Stalinist repressions in Azerbaijan

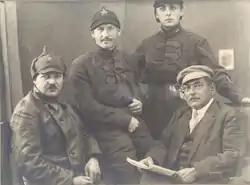
Nariman Narimanov with the commanders of the XI Red Army, Mikhail Levandovsky and Mikhail Yefremov in 1920.

Lenin's illness intensified the struggle between factions within the Communist Party. At the top echelons, there was a ruthless struggle for succession. Within the Politburo, Joseph Stalin, Grigory Zinoviev, and Lev Kamenev formed a "troika" against Leon Trotsky. After Trotsky's defeat, Stalin turned against his former allies in the troika. In 1926, Trotsky, who rejected Stalin's theory of socialism's victory in one country, joined forces with Grigory Zinoviev and Lev Kamenev to form a united opposition. In 1927, several events occurred that led to the beginning of Stalin's repressions. In May, England broke off diplomatic relations with the Soviet Union, and on June 7, Soviet ambassador Pyotr Voykov was assassinated by a monarchist in Warsaw. As there were still a small number of monarchists and white guards in the opposition camp, they were the first to face repression. The killing of Voykov led to the complete destruction of monarchist and white guard cells throughout the USSR. England's "threat of war" prompted further action against intra-party rivals and dissidents. That summer, the NKVD arrested monarchists, white guards, landowners, merchants, priests, and churchmen in the main grain-growing regions. This allowed Stalin to break Bukharin's group's resistance and pass a decision to remove Lev Trotsky and Grigory Zinoviev from the Central Committee as "spies of the united opposition".